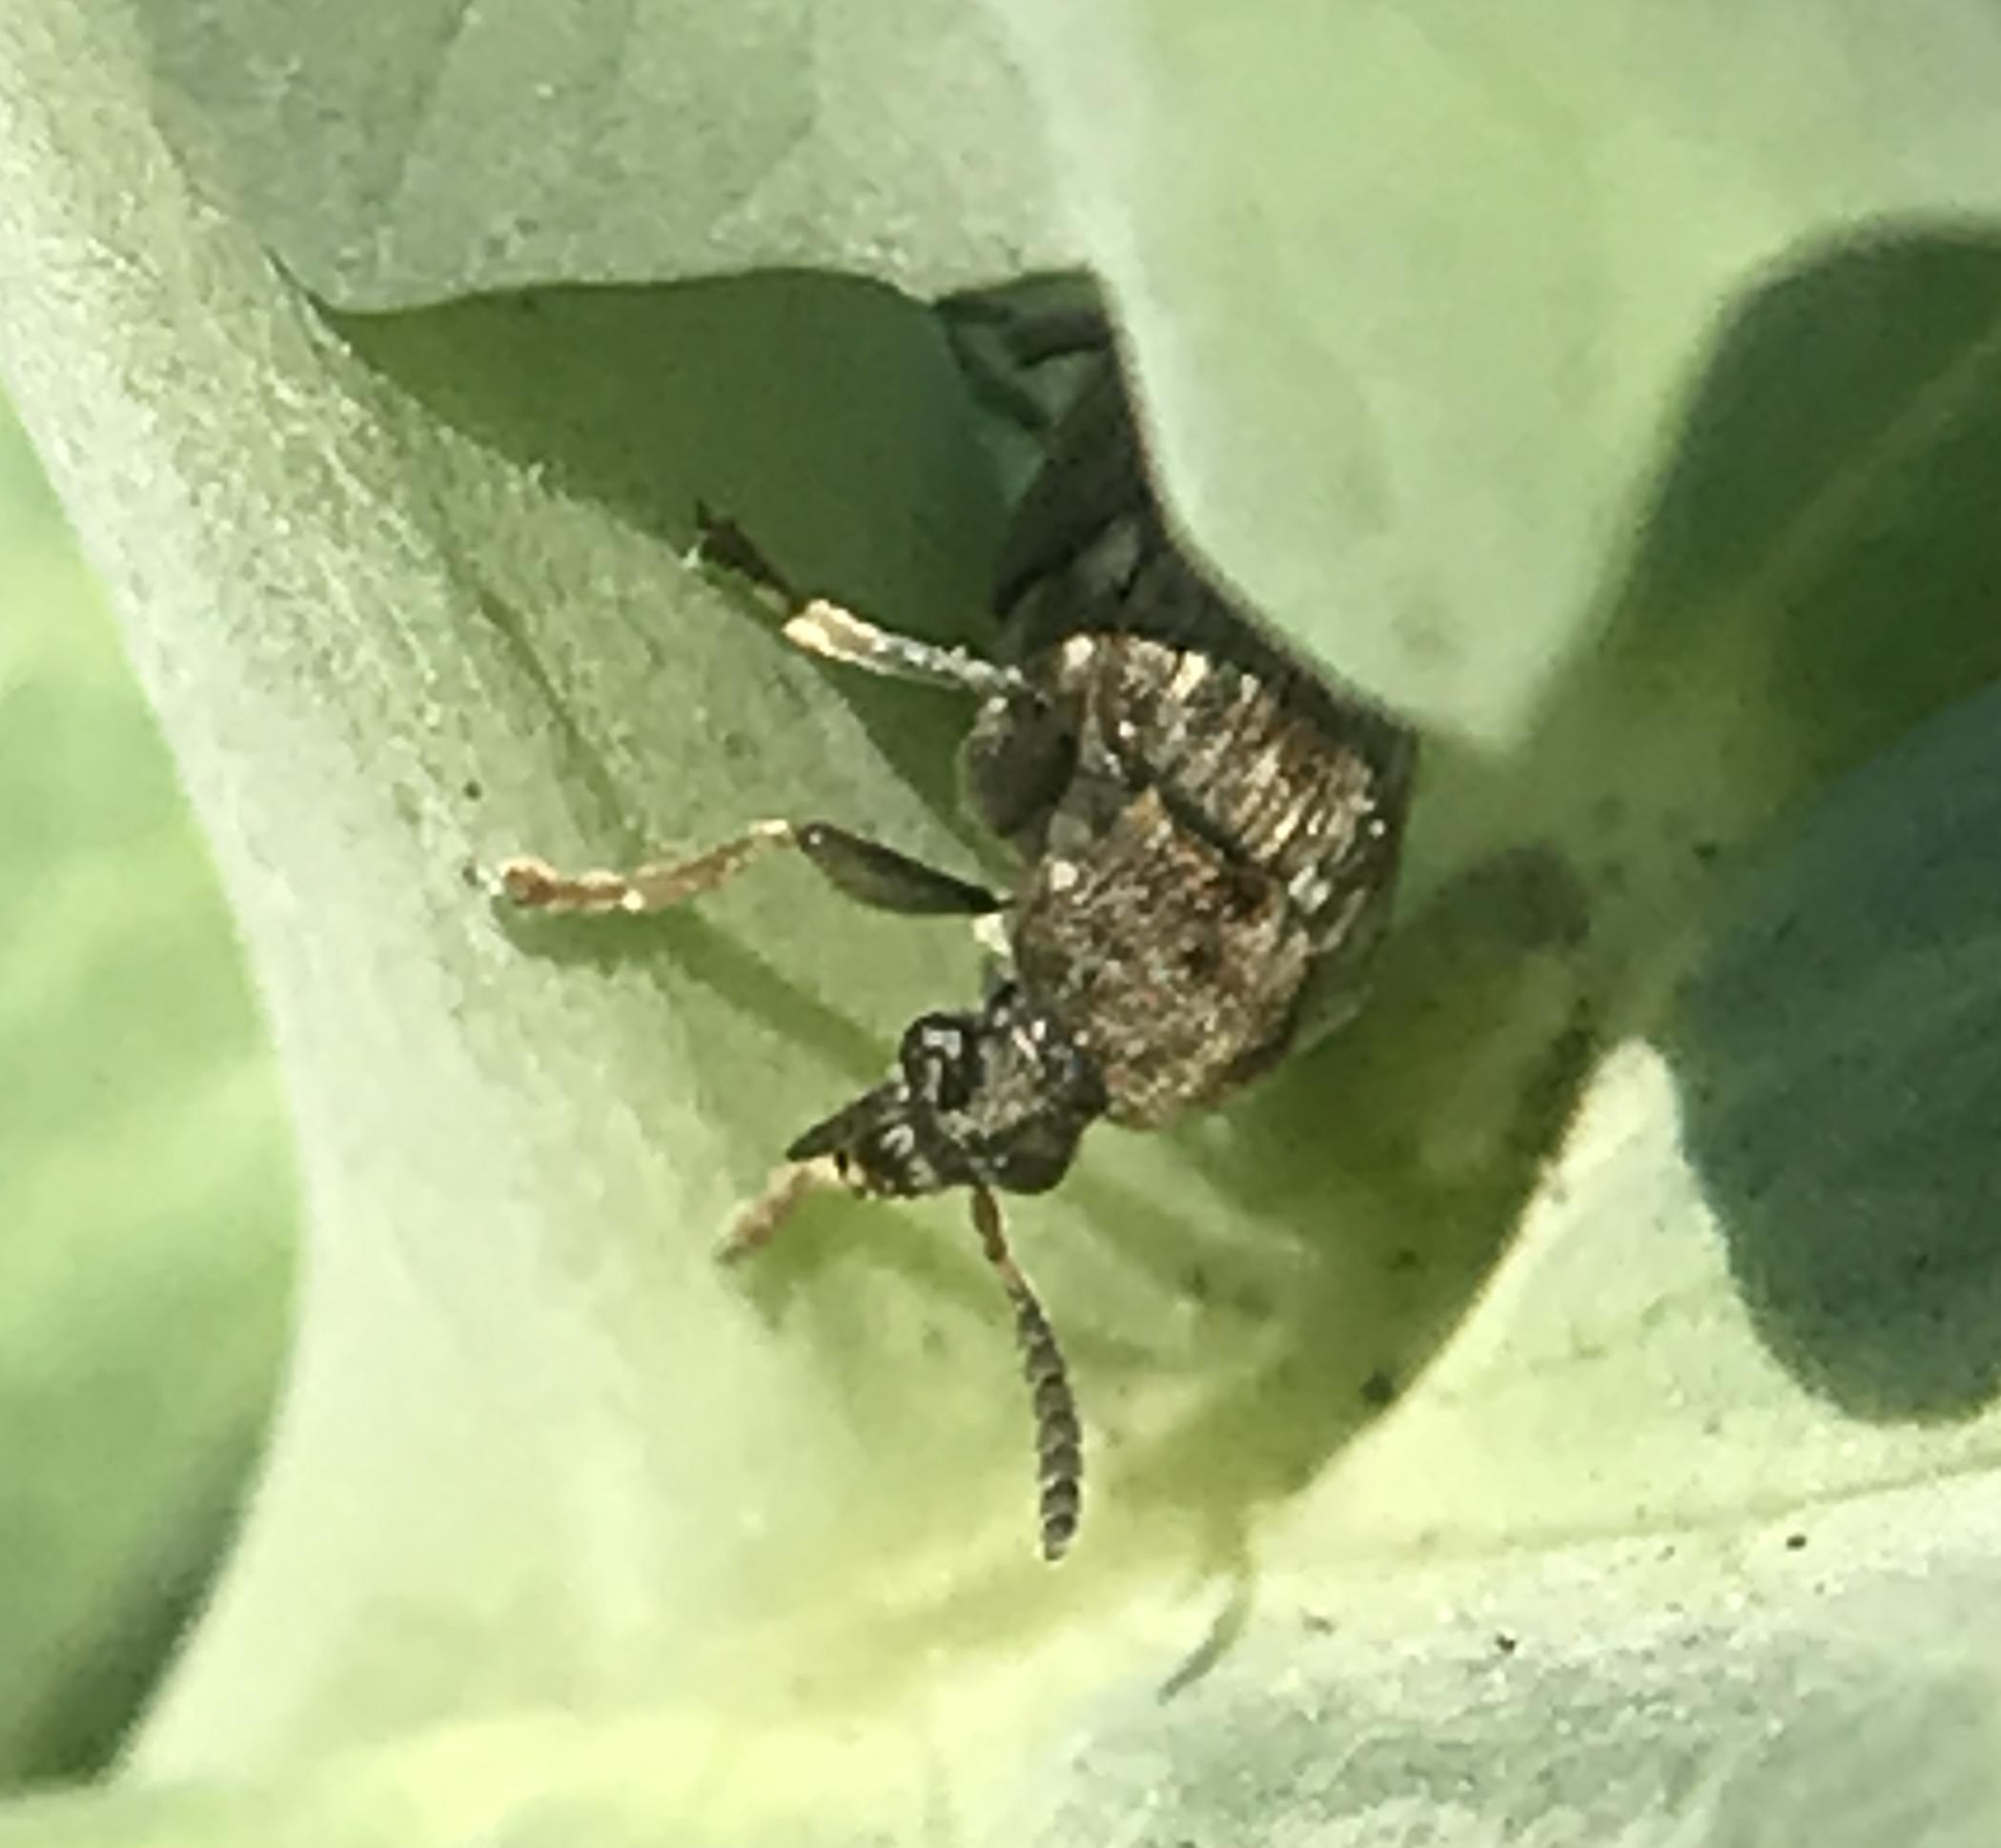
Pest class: pea_weevil